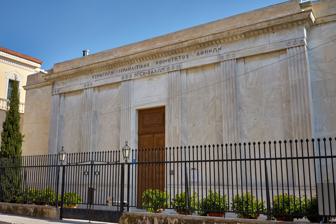
Building: Beth Shalom Synagogue (Athens)
Country: Greece
Year built: 1935
Orthodox synagogue in Athens, Greece For similarly named synagogues, see Beth Shalom . Beth Shalom Synagogue Hebrew : בית כנסת בית שלום The synagogue entrance, in 2020 Religion Affiliation Orthodox Judaism Rite Nusach Sefard Ecclesiastical or organisational status Synagogue Leadership Rabbi Gabriel Negrin Status Active Location Location 5 Melidoni Street, Athens 105 53 Country Greece Location of the synagogue in central Athens Geographic coordinates 37°58′42″N 23°43′13″E / 37.9782°N 23.7203°E / 37.9782; 23.7203 Architecture Architect(s) Emmanuel Lazaridis Type Synagogue architecture Style Greek Revival Completed 1935 Materials Pentelic marble The Beth Shalom Synagogue ( Hebrew : בית כנסת בית שלום ) is an Orthodox Jewish congregation and synagogue , located at 5 Melidoni Street, in Athens , Greece . The synagogue serves as the principal place of Jewish worship in Athens. Built of white Pentelic marble, the synagogue was designed by Emmanuel Lazaridis in an austere Greek Revival style. Completed in 1935, the building was renovated in 1975. The congregation worships in the Eastern Sephardi rite , and is led by Rabbi Gabriel Negrin, who was elected by the Council of Athens’ Jewish Community following the 2014 death of the long time leader, Rabbi Jacob Arar. See also Greece portal Judaism portal Judaism in Greece History of the Jews in Greece References